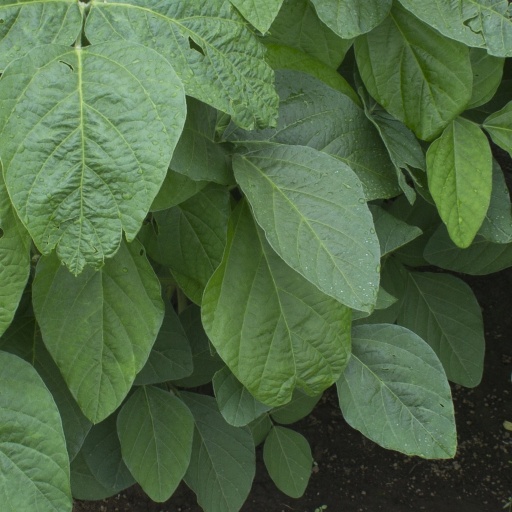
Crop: soybean